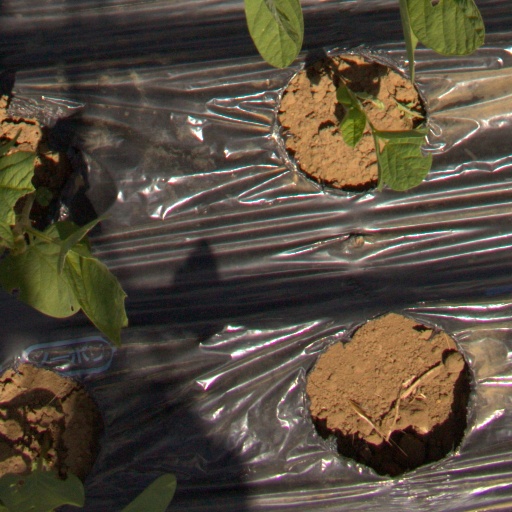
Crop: Jerusalem artichoke